Shumen

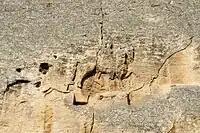
The Madara Rider, present on the reverse of the Bulgarian currency lev and in the seal of Shumen

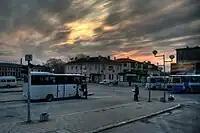
The sky around the bus station

Shumen boasts the Monument to 1300 Years of Bulgaria, regarded as the only monument in the world to depict the history of a whole country from its creation to the present day.